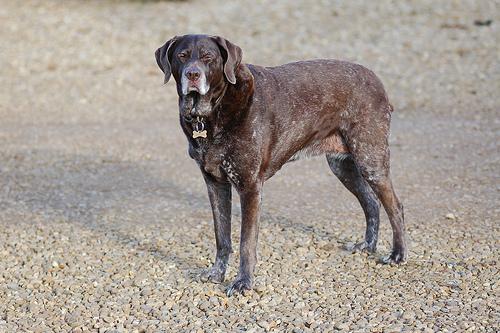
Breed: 211-n000059-German_short_haired_pointer